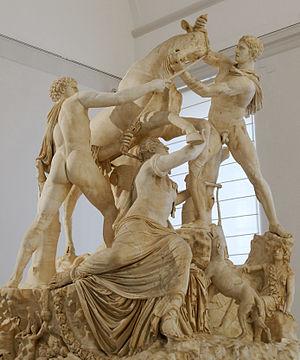
Le supplice de Dircé. Adaptation romaine de l'époque impériale d'après un original grec de la période hellénistique ancienne